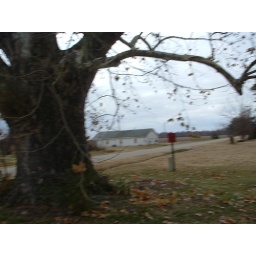
This building is a small African American church in the middle of a cotton field in rural Arkansas.